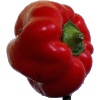
Label: Pepper Red 1